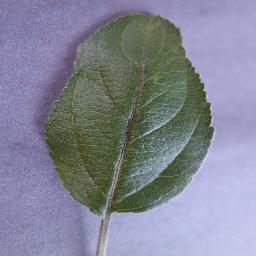
Label: Apple___healthy